Statue of Timothy Eaton

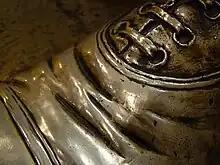
The famous left shoe

There are two castings of the well-known statue of Timothy Eaton, the famous Canadian retailer: one in Toronto, Ontario, the other in Winnipeg, Manitoba.